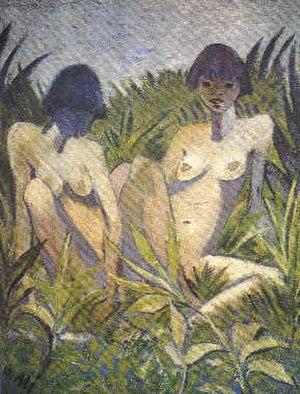
Otto Mueller est un peintre et imprimeur allemand, membre du mouvement expressionniste.